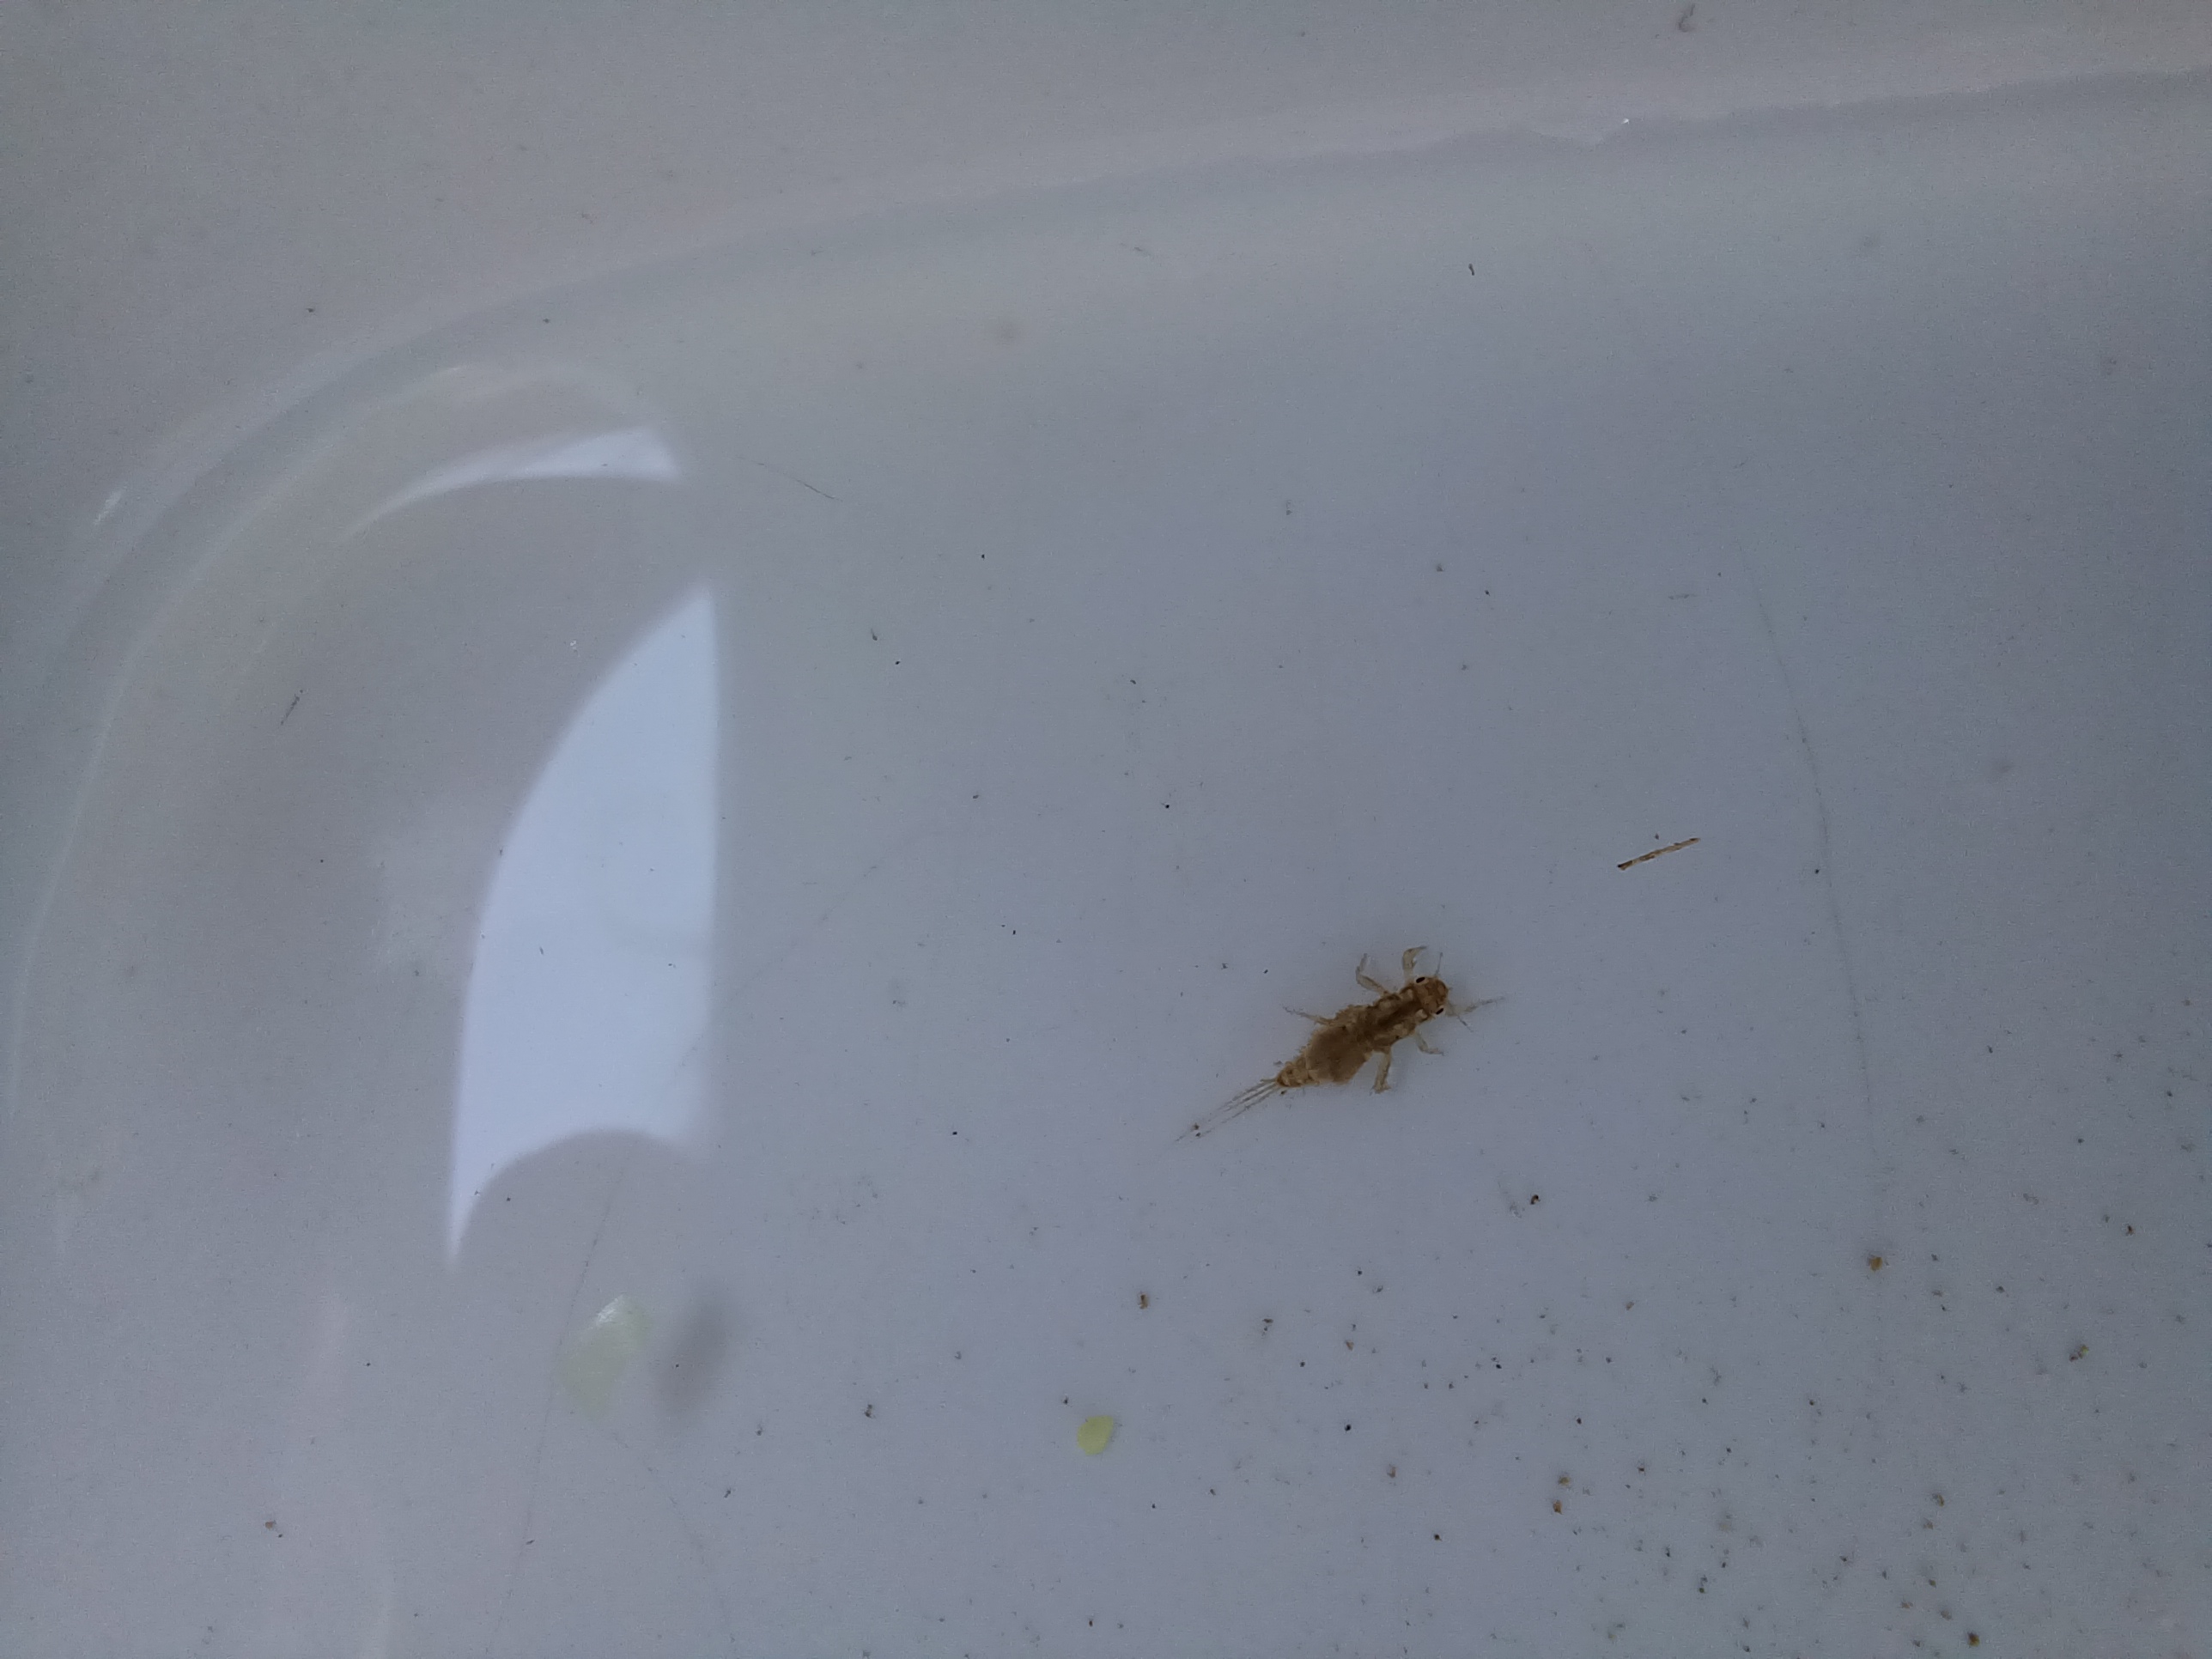
Macroinvertebrate group: other_mayflies